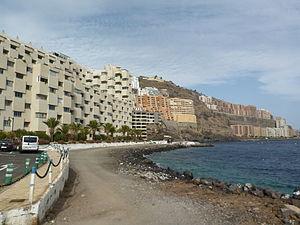
El Rosario est une commune de la province de Santa Cruz de Tenerife dans la communauté autonome des Îles Canaries en Espagne. Elle est située au nord-est de l'île de Tenerife.